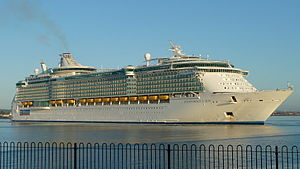
Royal Caribbean Cruises Ltd. / Royal Caribbean-skibe / Freedom-klassen
Royal Caribbean Cruises Ltd. er et norsk-amerikansk krydstogtrederi, der driver Royal Caribbean International, herunder Celebrity Cruises, Pullmantur Cruises, Azamara Club Cruises, CDF Croisieres de France og 50 % af TUI Cruises. Royal Caribbean Cruises Ltd. er verdens næststørste krydstogtrederi efter Carnival Corporation & plc. Selskabet har pt. i alt 46 skibe i drift. Royal Caribbean Cruises Ltd. er registreret på børsen i New York og Oslo og har sit hovedkontor i Miami, Florida. I Norden har selskabet kontorer i Oslo, Stockholm, København og Helsingfors.